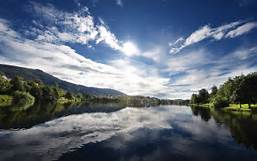
Weather: sun or clear